Torcross

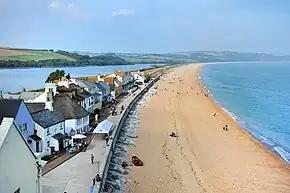
Looking down on Torcross and Slapton Sands from Torcross Point. Slapton Ley is visible behind the houses.

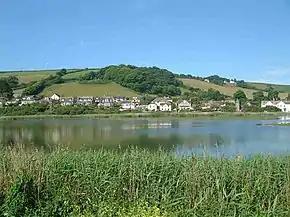
The "inland" part of Torcross seen from across Slapton Ley.

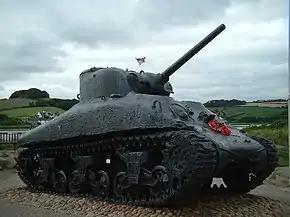
Salvaged Sherman M4A1 DD tank from Operation Tiger

Torcross is a seaside village in the South Hams district of south Devon in England. It stands at grid reference at the southern end of Slapton Sands, a narrow strip of land and shingle beach which separates the freshwater lake of Slapton Ley from Start Bay and carries the A379 coastal road north to Dartmouth.